Islamism in Sudan

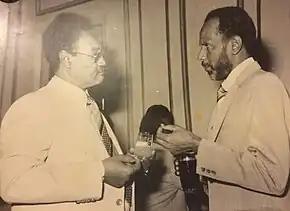
Jaafar Nimeiry (left) switched from communism to Sharia laws with Hasan Al-Turabi (right) aid, after the 1977 National Reconciliation

Nimeiri's Islamic phase resulted in renewed conflict in Southern Sudan in 1983, marking the end of the Addis Ababa Agreement of 1972, which had granted regional autonomy and recognised the diverse nature of Sudanese society. The agreement ensured equality regardless of race or religion and allowed for separate personal laws for non-Muslims. However, hostilities escalated due to oil discovery, dissolution of the Southern Regional Assembly, and decentralisation efforts. Despite this, the Islamic laws implemented by Nimeiri exacerbated the situation. The political landscape shifted with Nimeiri's removal in 1985, leading to the emergence of numerous political parties. The National Islamic Front (NIF), Ansar, and Khatmiyya Sufi order (DUP) played crucial roles in Sudan's politics. Hasan al-Turabi and the NIF consistently supported the Islamic laws and resisted changes.